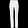
Label: Trouser